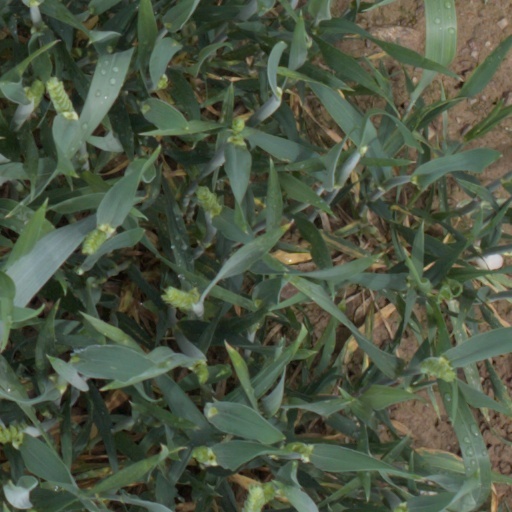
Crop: wheat